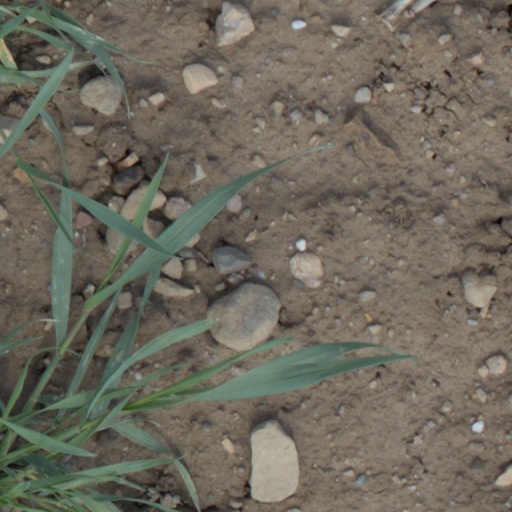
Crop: wheat